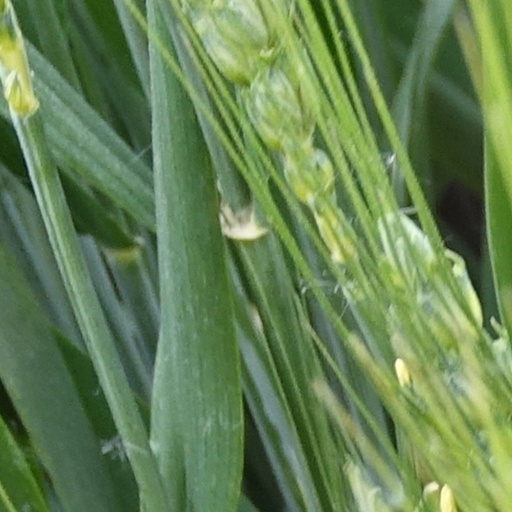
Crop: wheat